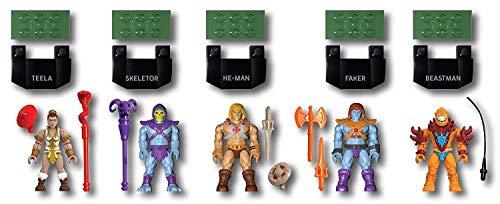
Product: Mega Construx Heroes Battle of Eternia Collection
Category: Toys & Games | Toy Figures & Playsets | Action Figures
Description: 5 highly collectible, super-poseable, Master of the Universe micro action figures.
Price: $10.19
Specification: ProductDimensions:1.4x10.3x8inches|ItemWeight:4.8ounces|ShippingWeight:4.8ounces(Viewshippingratesandpolicies)|ASIN:B07FWM3279|Itemmodelnumber:GDV86|Manufacturerrecommendedage:8-12years